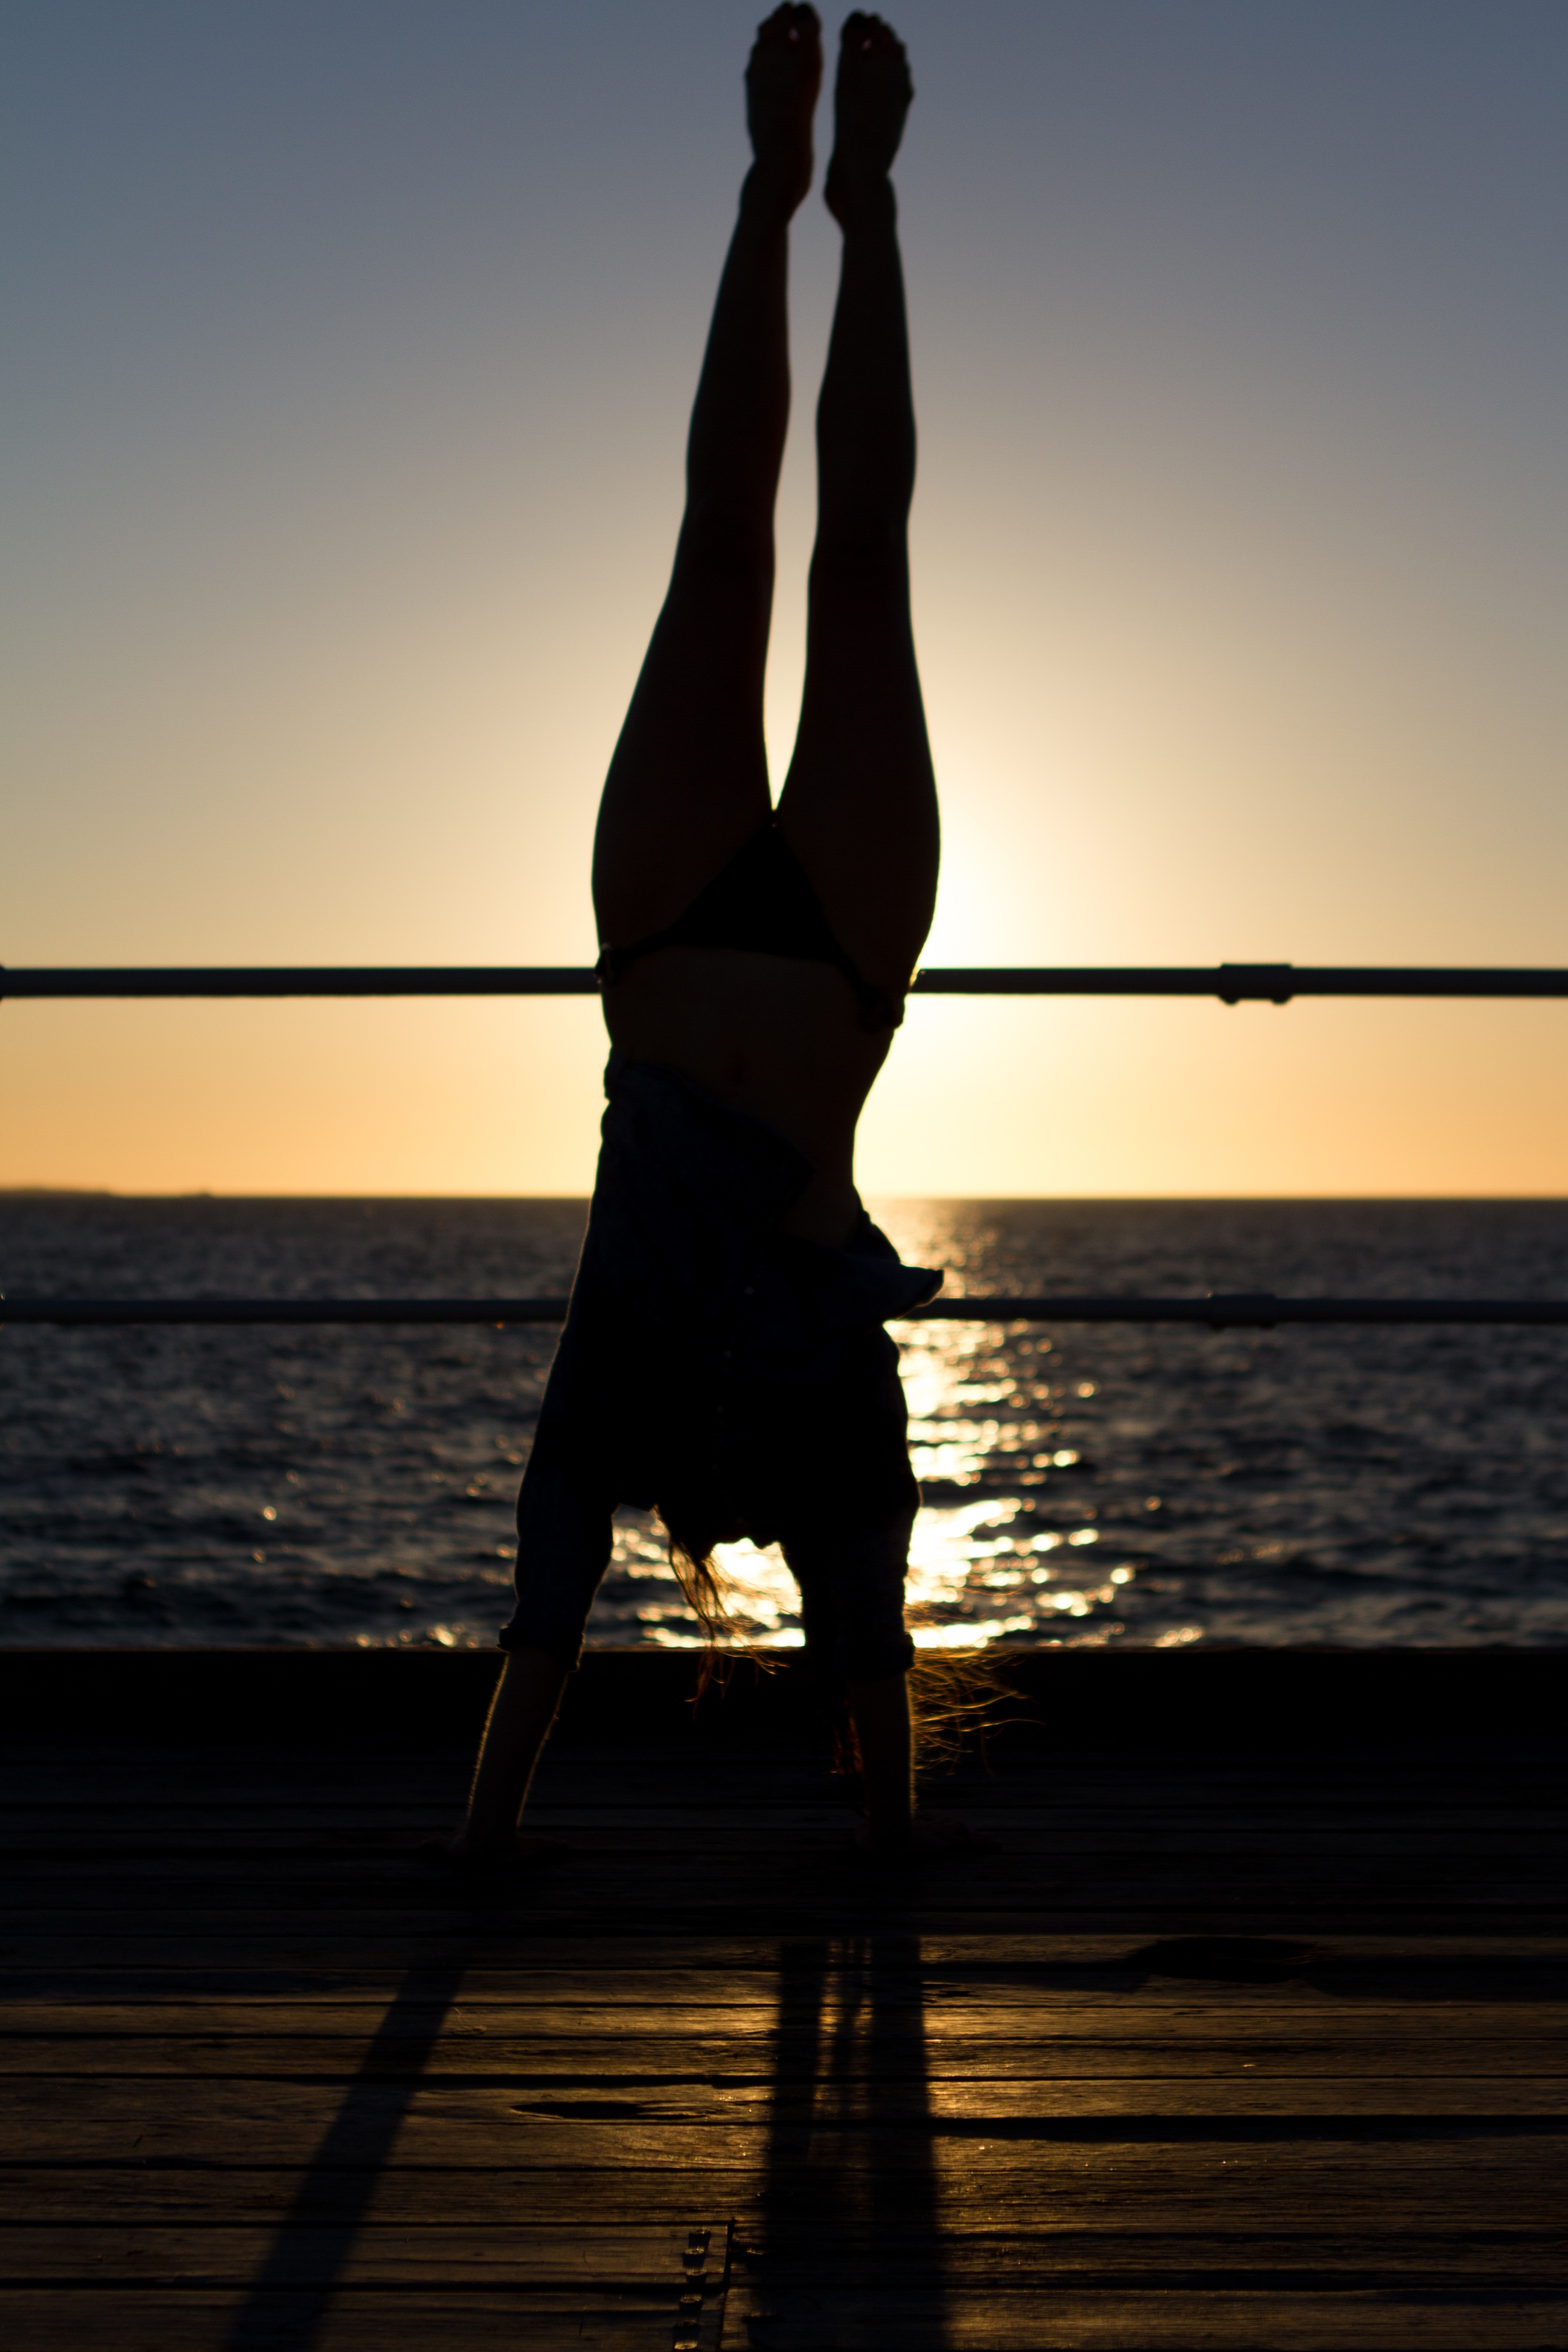
silhouette, sunset, standing, sitting, sports, yoga, martial arts, human positions, physical fitness, contact sport